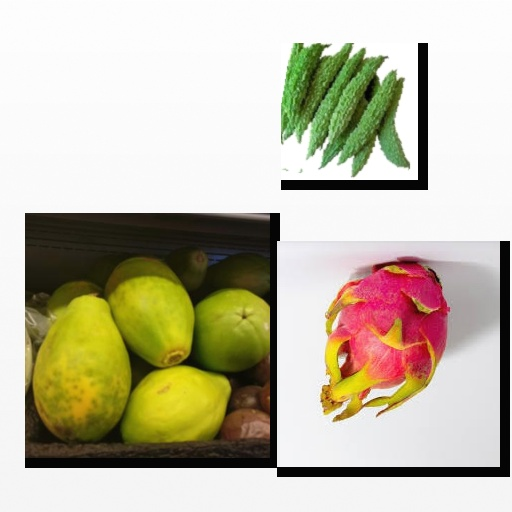
Food items: bitter_gourd, papaya, dragon_fruit